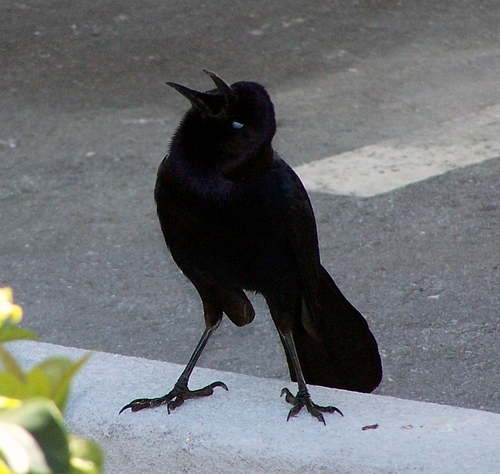
this angry looking bird is as black as the night sky with wide-spread, black talons and glowing white eyes.
this is an all black bird with black feet and a pointy black beak.
a small black bird with black feet and a black beak.
a bird with a large, slender bill and entirely black plumage.
this small bird is all black and has a black curved beak
this bird has feathers that are black and has skinny legs
this medium sized bird sports all black feathers, long tarsus, and a pointed bill.
this bird has wings that are black and has a thin bill
this bird has a long black pointed bill, with a black body.
this shiny black bird has a very long, sharp bill and a long tail.
Species: Fish Crow